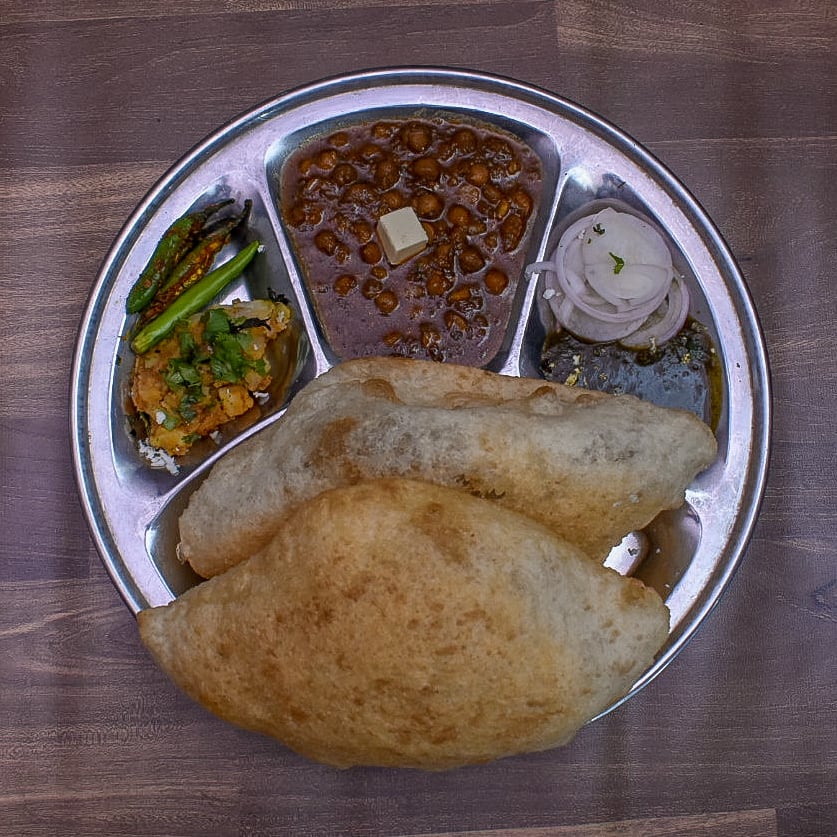
Dish: chole_bhature